Vadim Kaloshin

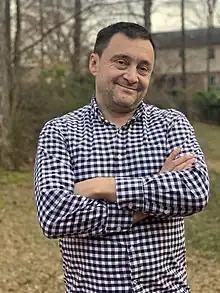

Vadim Kaloshin is a Soviet-born mathematician, known for his contributions to dynamical systems. He was a student of John N. Mather at Princeton University, obtaining a Ph.D. in 2001. He was subsequently a C. L. E. Moore instructor at the Massachusetts Institute of Technology, and a faculty member at the California Institute of Technology and Pennsylvania State University. Until 2020 he was the Michael Brin Chair at the University of Maryland, College Park, mathematics professor for the University of Maryland College of Computer, Mathematical, and Natural Sciences. Now he is a chair professor at Institute of Science and Technology Austria.